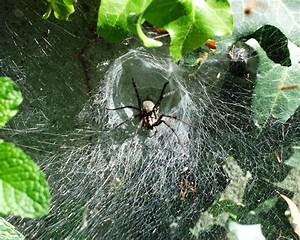
Label: spider